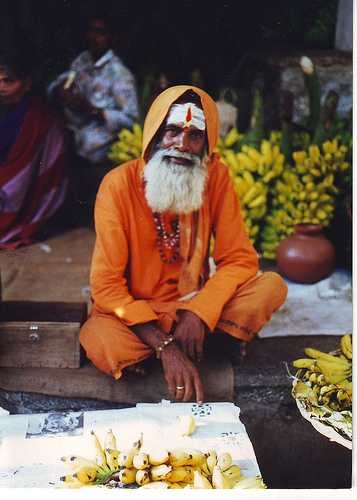
Label: Banana